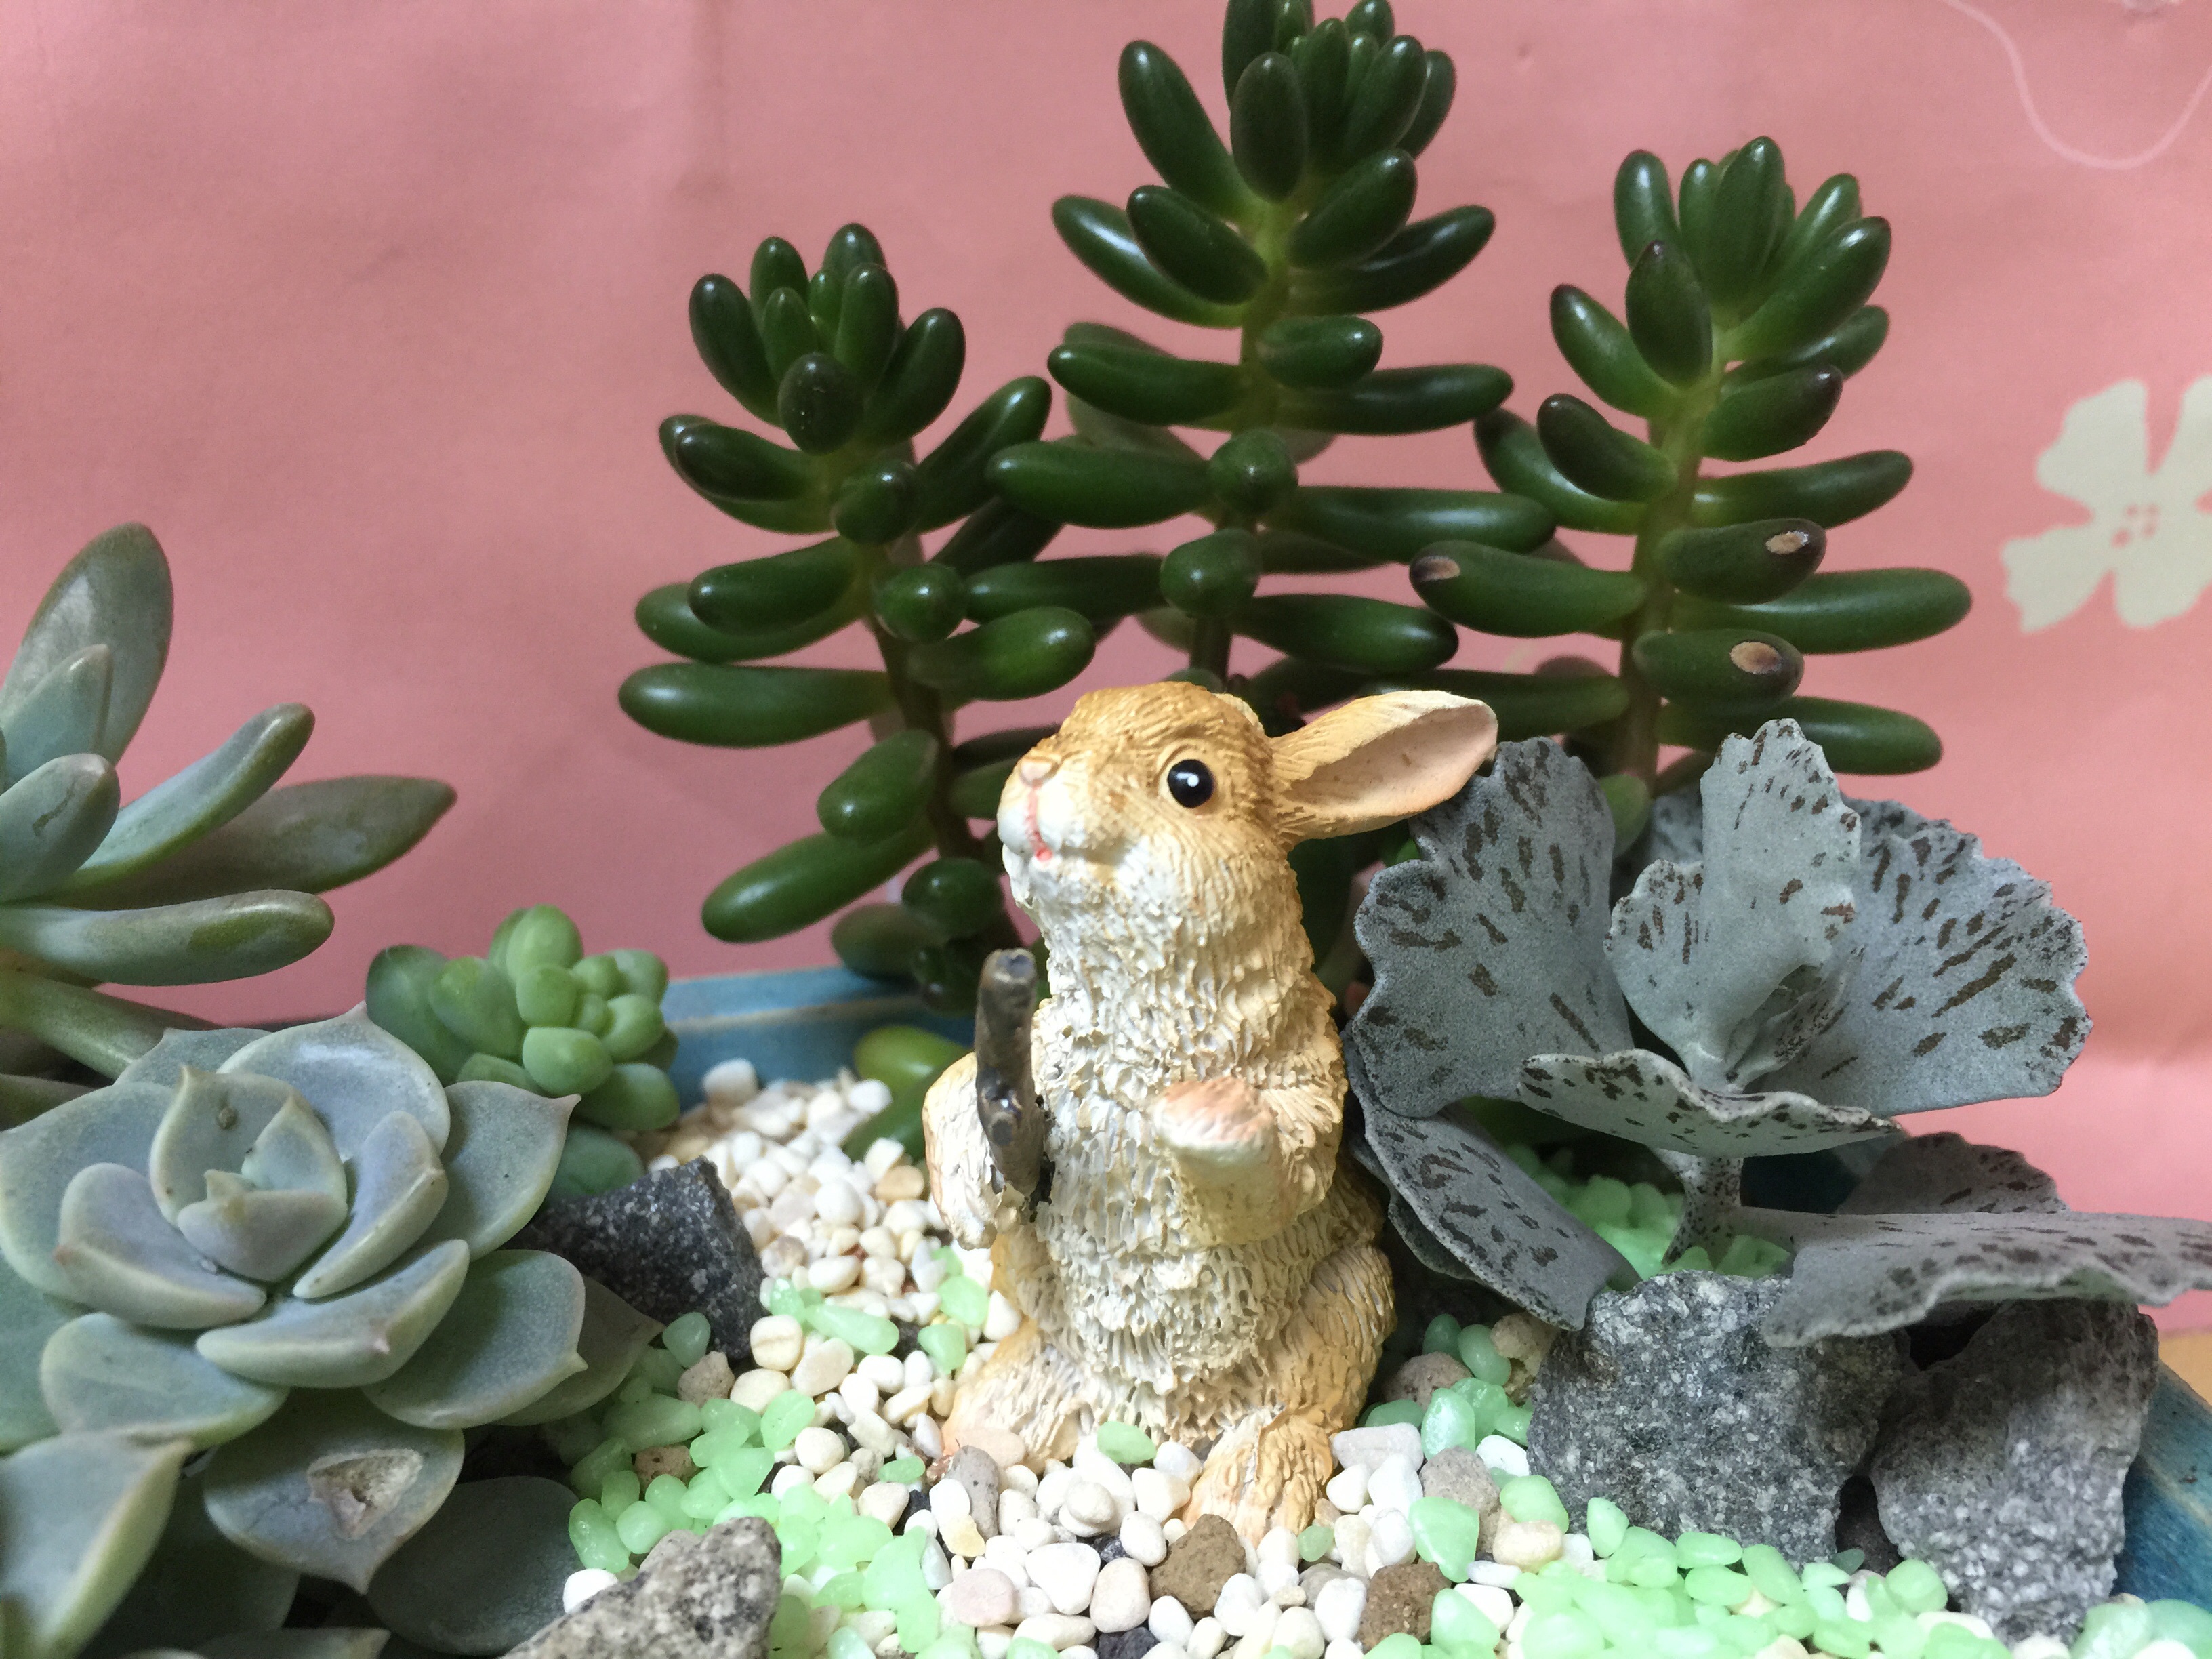
cactus, plant, flower, rabbit, the fleshy, land plant